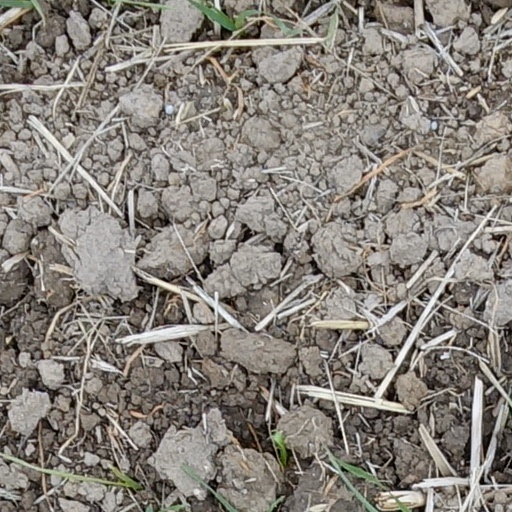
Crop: wheat